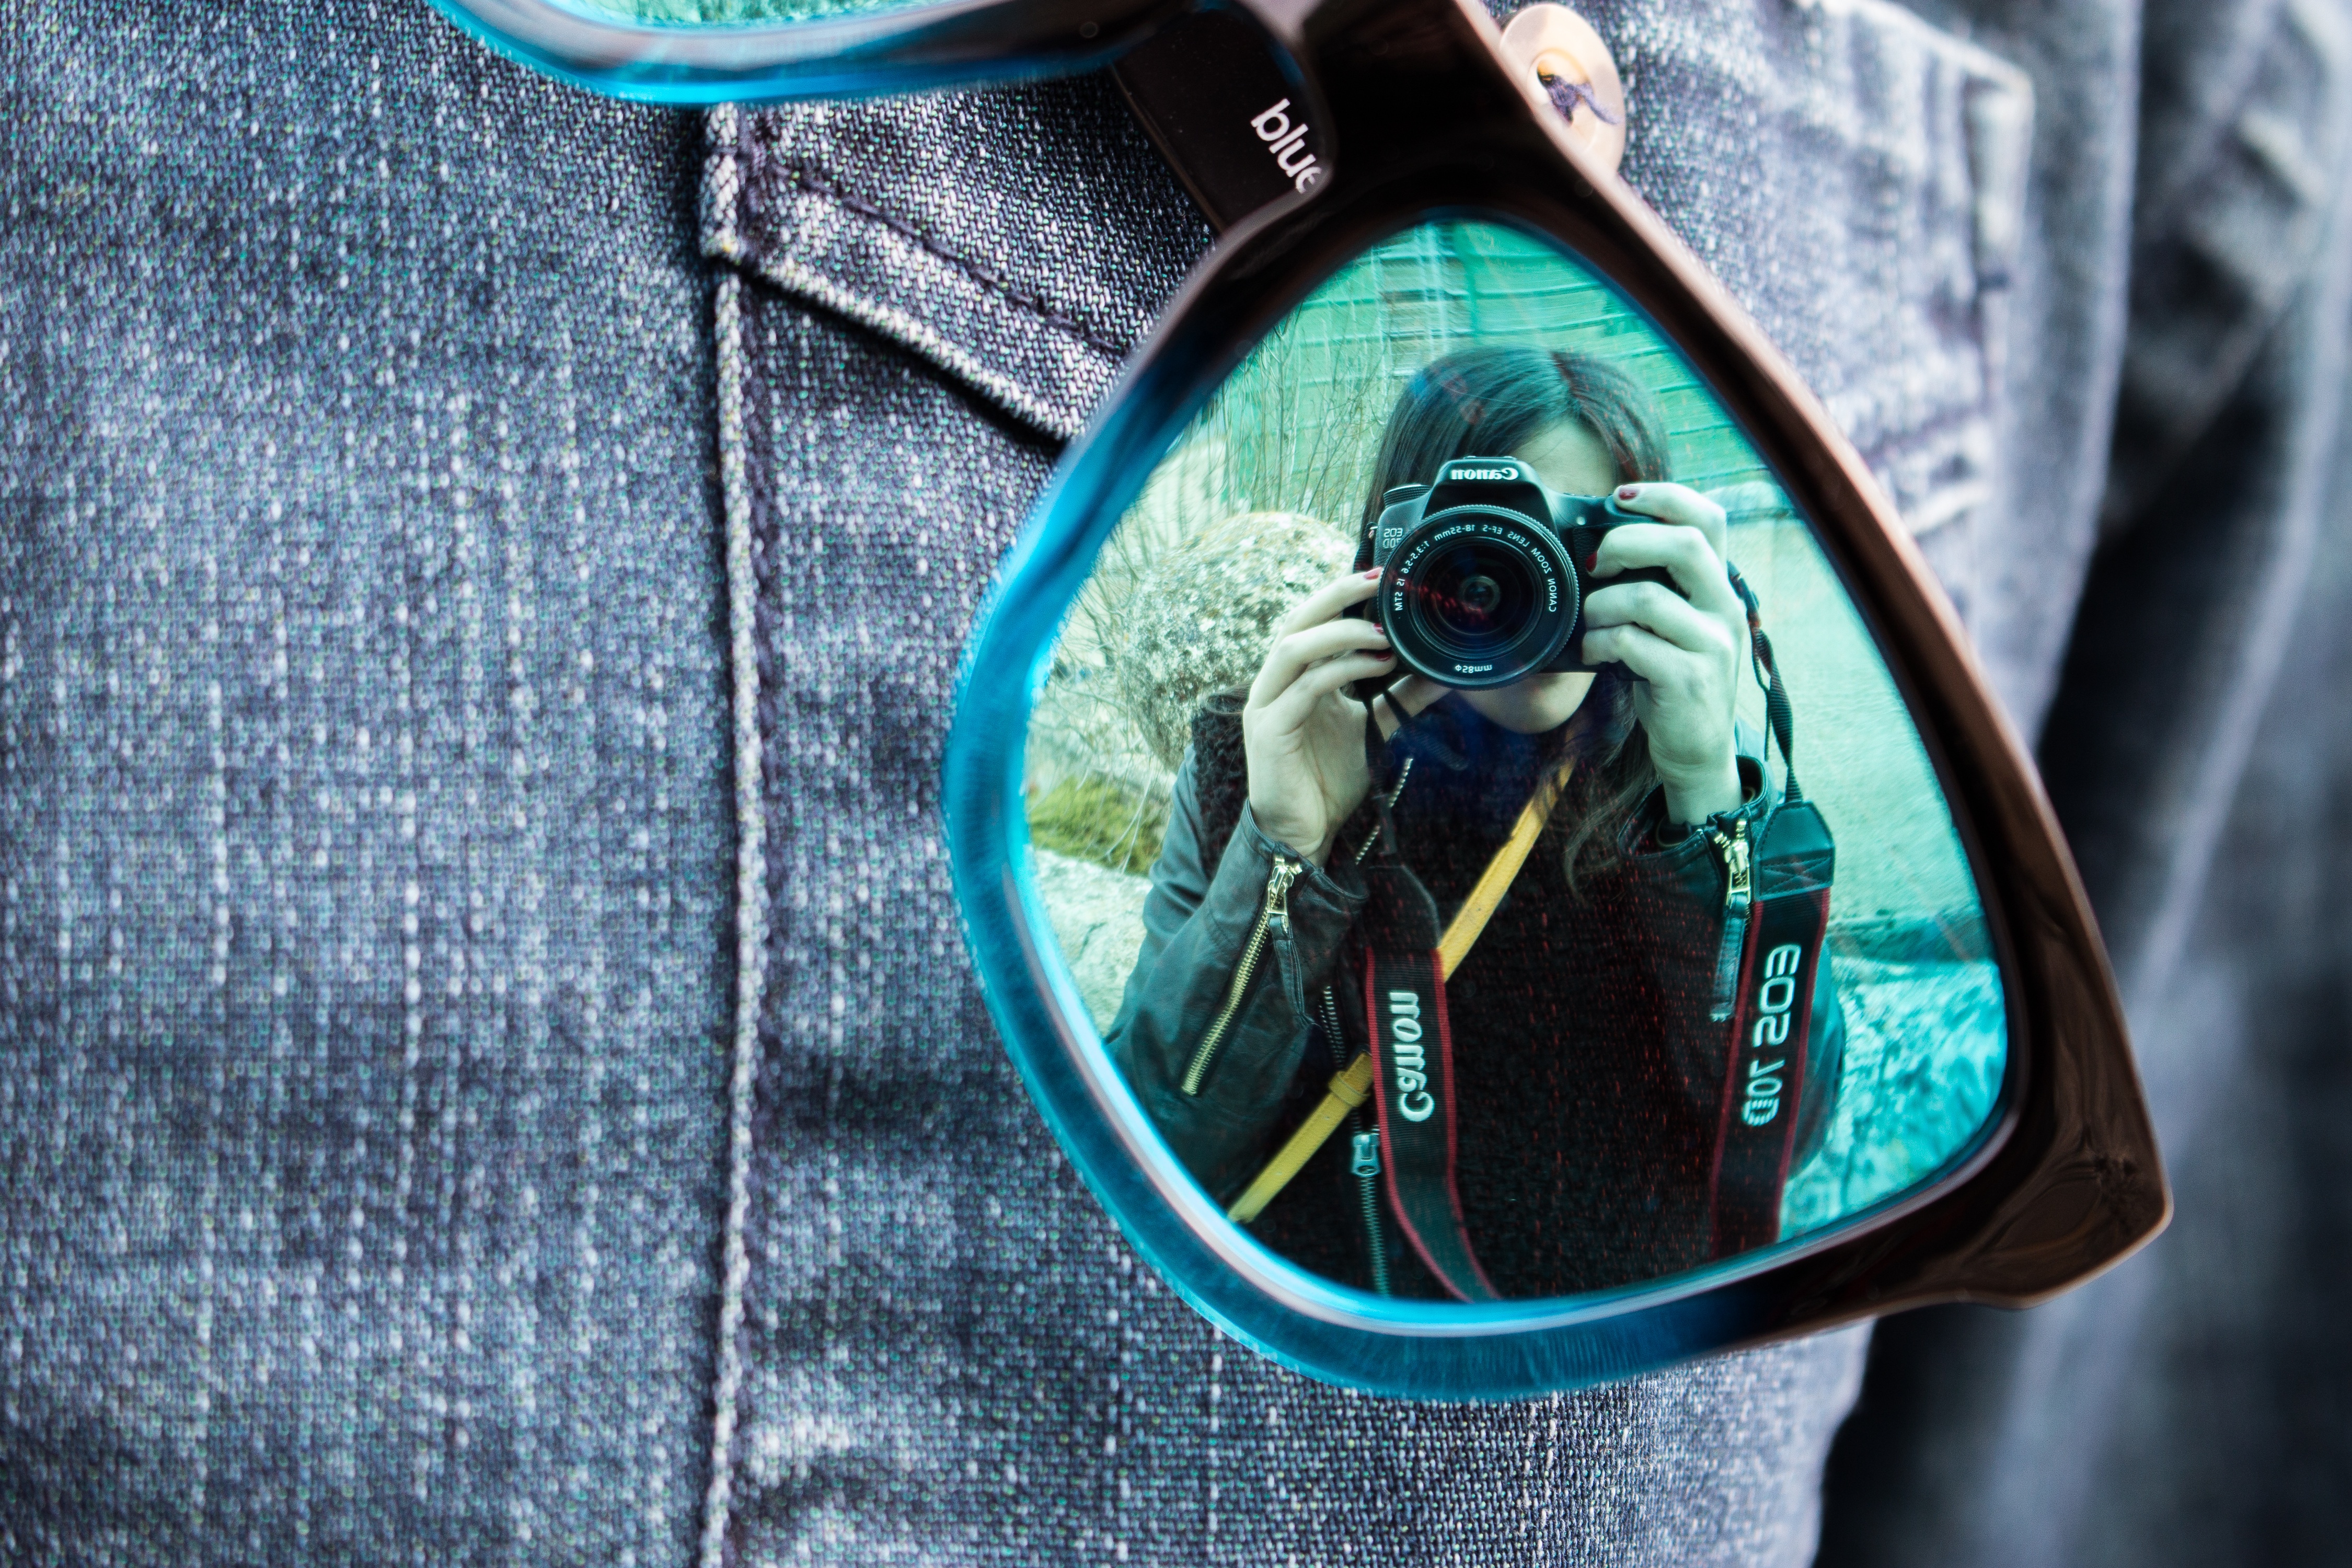
green, color, blue, cool